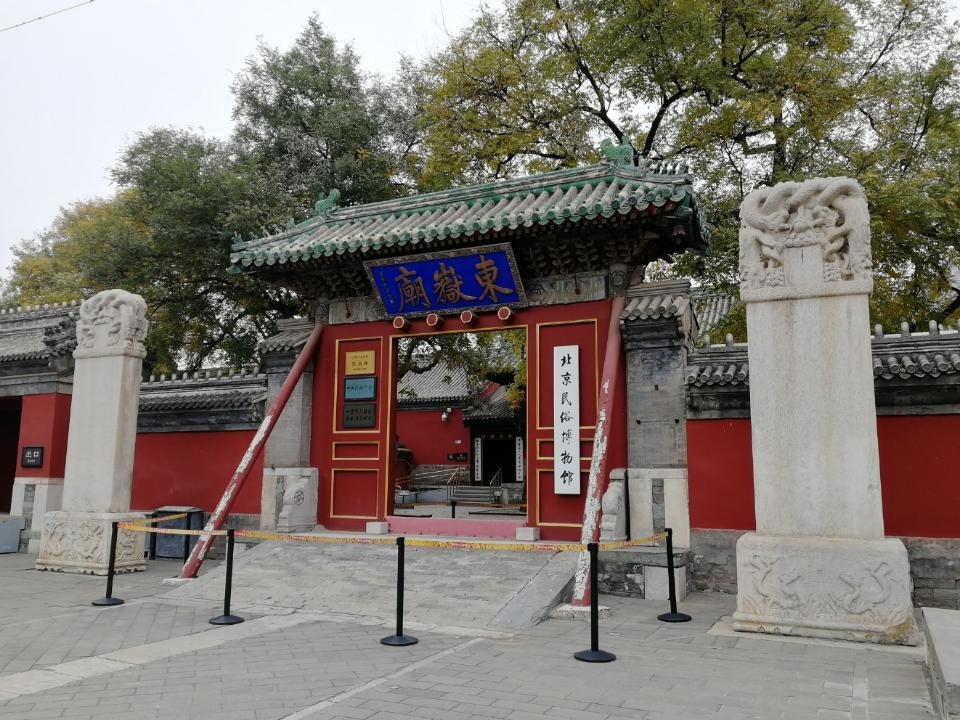
地标名称：东岳庙
所在城市：北京市·朝阳区